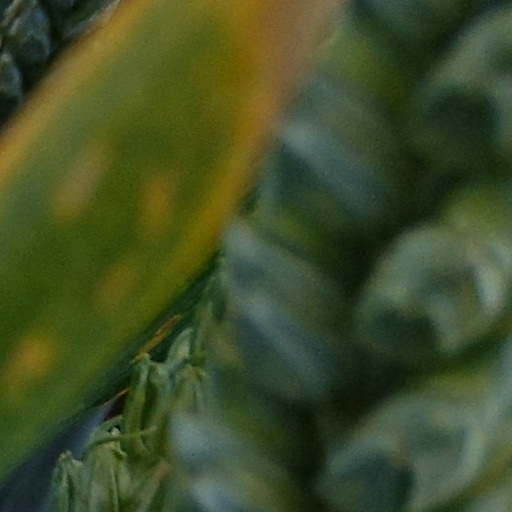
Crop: wheat